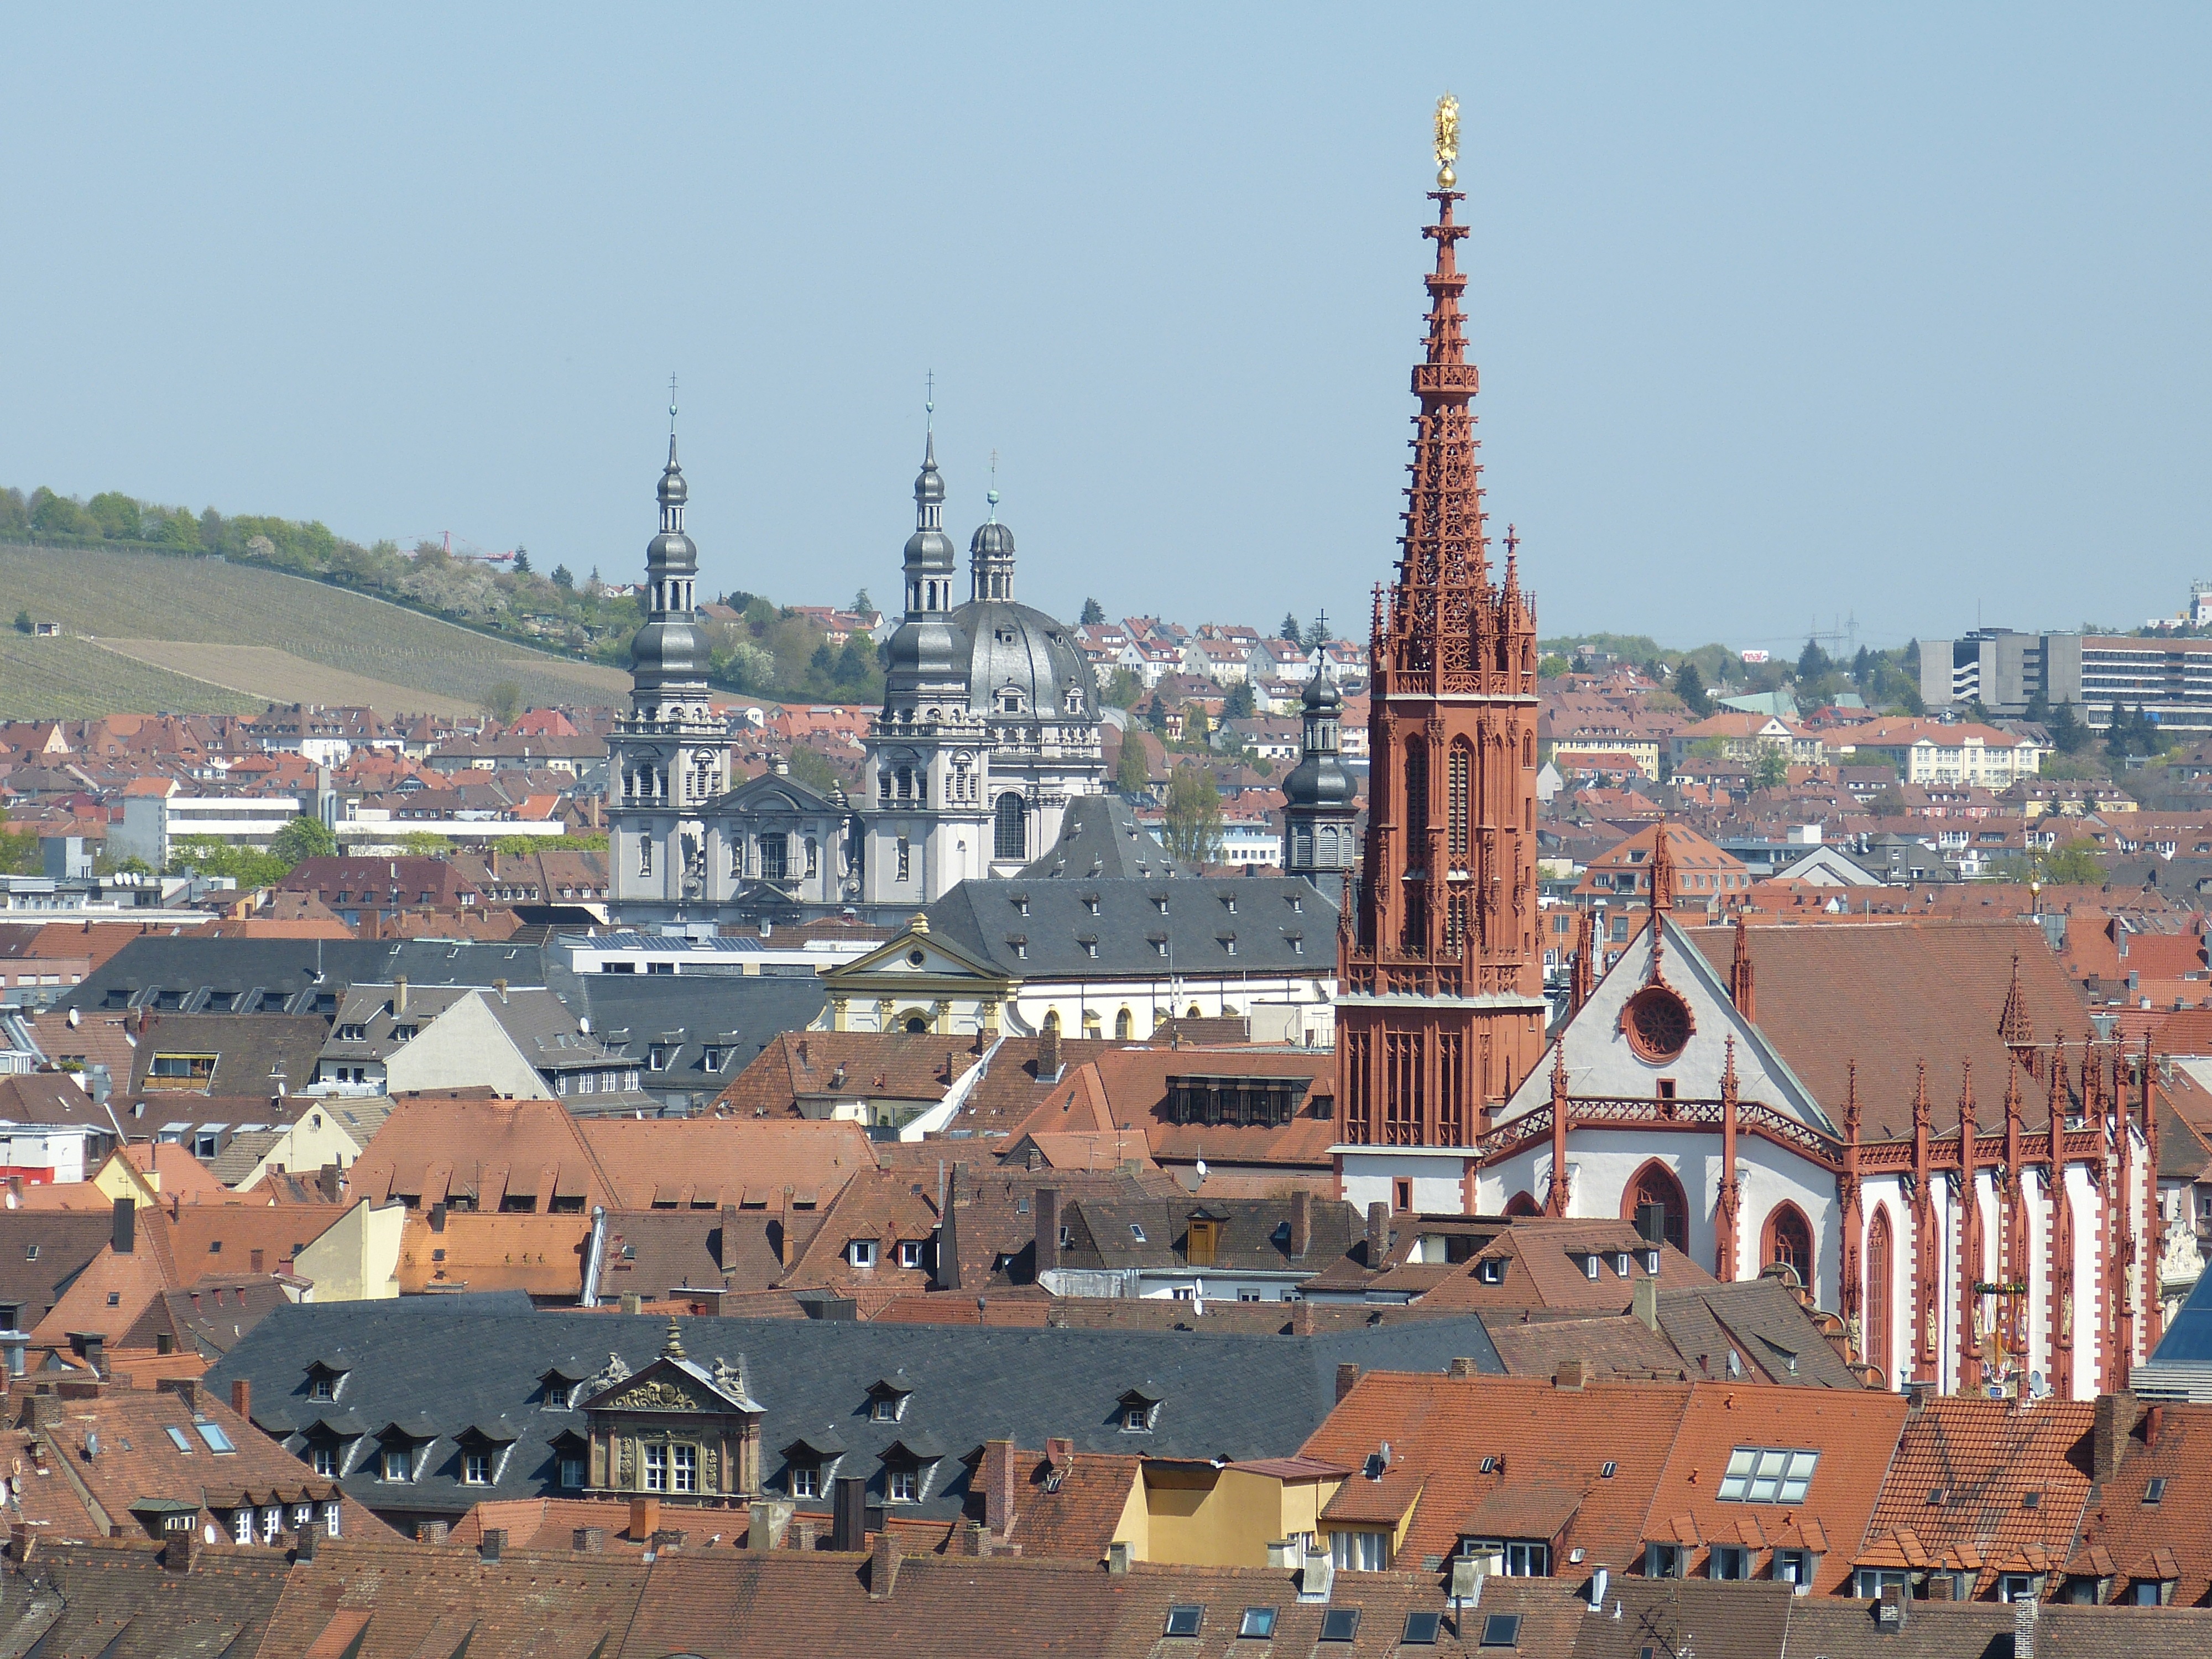
architecture, skyline, town, view, building, city, cityscape, romantic, landmark, cathedral, chapel, gothic, place of worship, old town, churches, outlook, germany, town square, bavaria, historically, baroque, swiss francs, w rzburg, st michael chapel